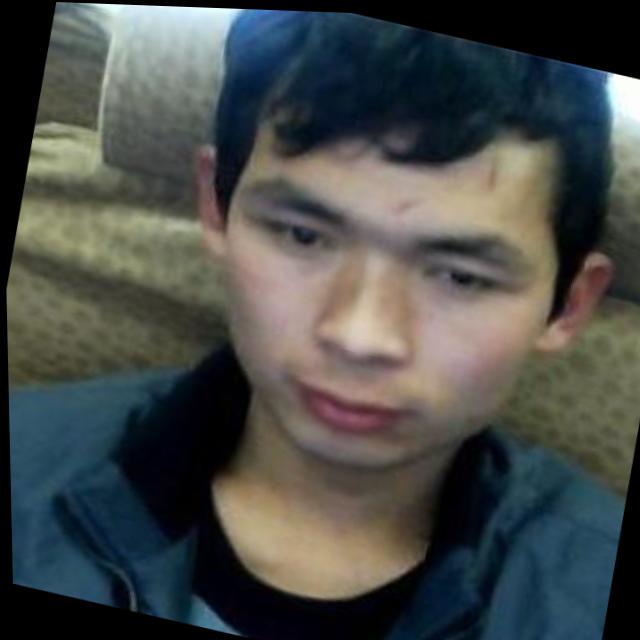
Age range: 21-44